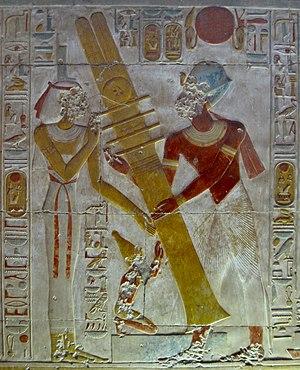
Le temple funéraire de Séthi Iᵉʳ est un temple-cénotaphe construit durant le Nouvel Empire à Abydos en Haute-Égypte par les souverains Séthi Iᵉʳ et Ramsès II de la XIXᵉ dynastie. Complété par le proche Osiréion, le temple agit comme un monumental ex-voto destiné à attirer sur le roi défunt l'attention bienveillante d'Osiris le dieu de la régénération et le souverain de l'Au-delà. Depuis le Moyen Empire, il est en effet d'usage à Abydos d'édifier des chapelles ornées de stèles votives en l'honneur de cette divinité.
Osiris est un dieu du panthéon égyptien et un roi mythique de l'Égypte antique. Inventeur de l'agriculture et de la religion, son règne est bienfaisant et civilisateur. Il meurt noyé dans le Nil, assassiné dans un complot organisé par Seth, son frère cadet. Malgré le démembrement de son corps, il retrouve la vie par la puissance magique de ses sœurs Isis et Nephtys. Le martyre d'Osiris lui vaut de gagner le monde de l'au-delà dont il devient le souverain et le juge suprême des lois de Maât.
Djed signifie en égyptien « stabilité », « durée ». C'est le nom d'un motif représenté depuis la période thinite, dont la signification originelle reste discutée.